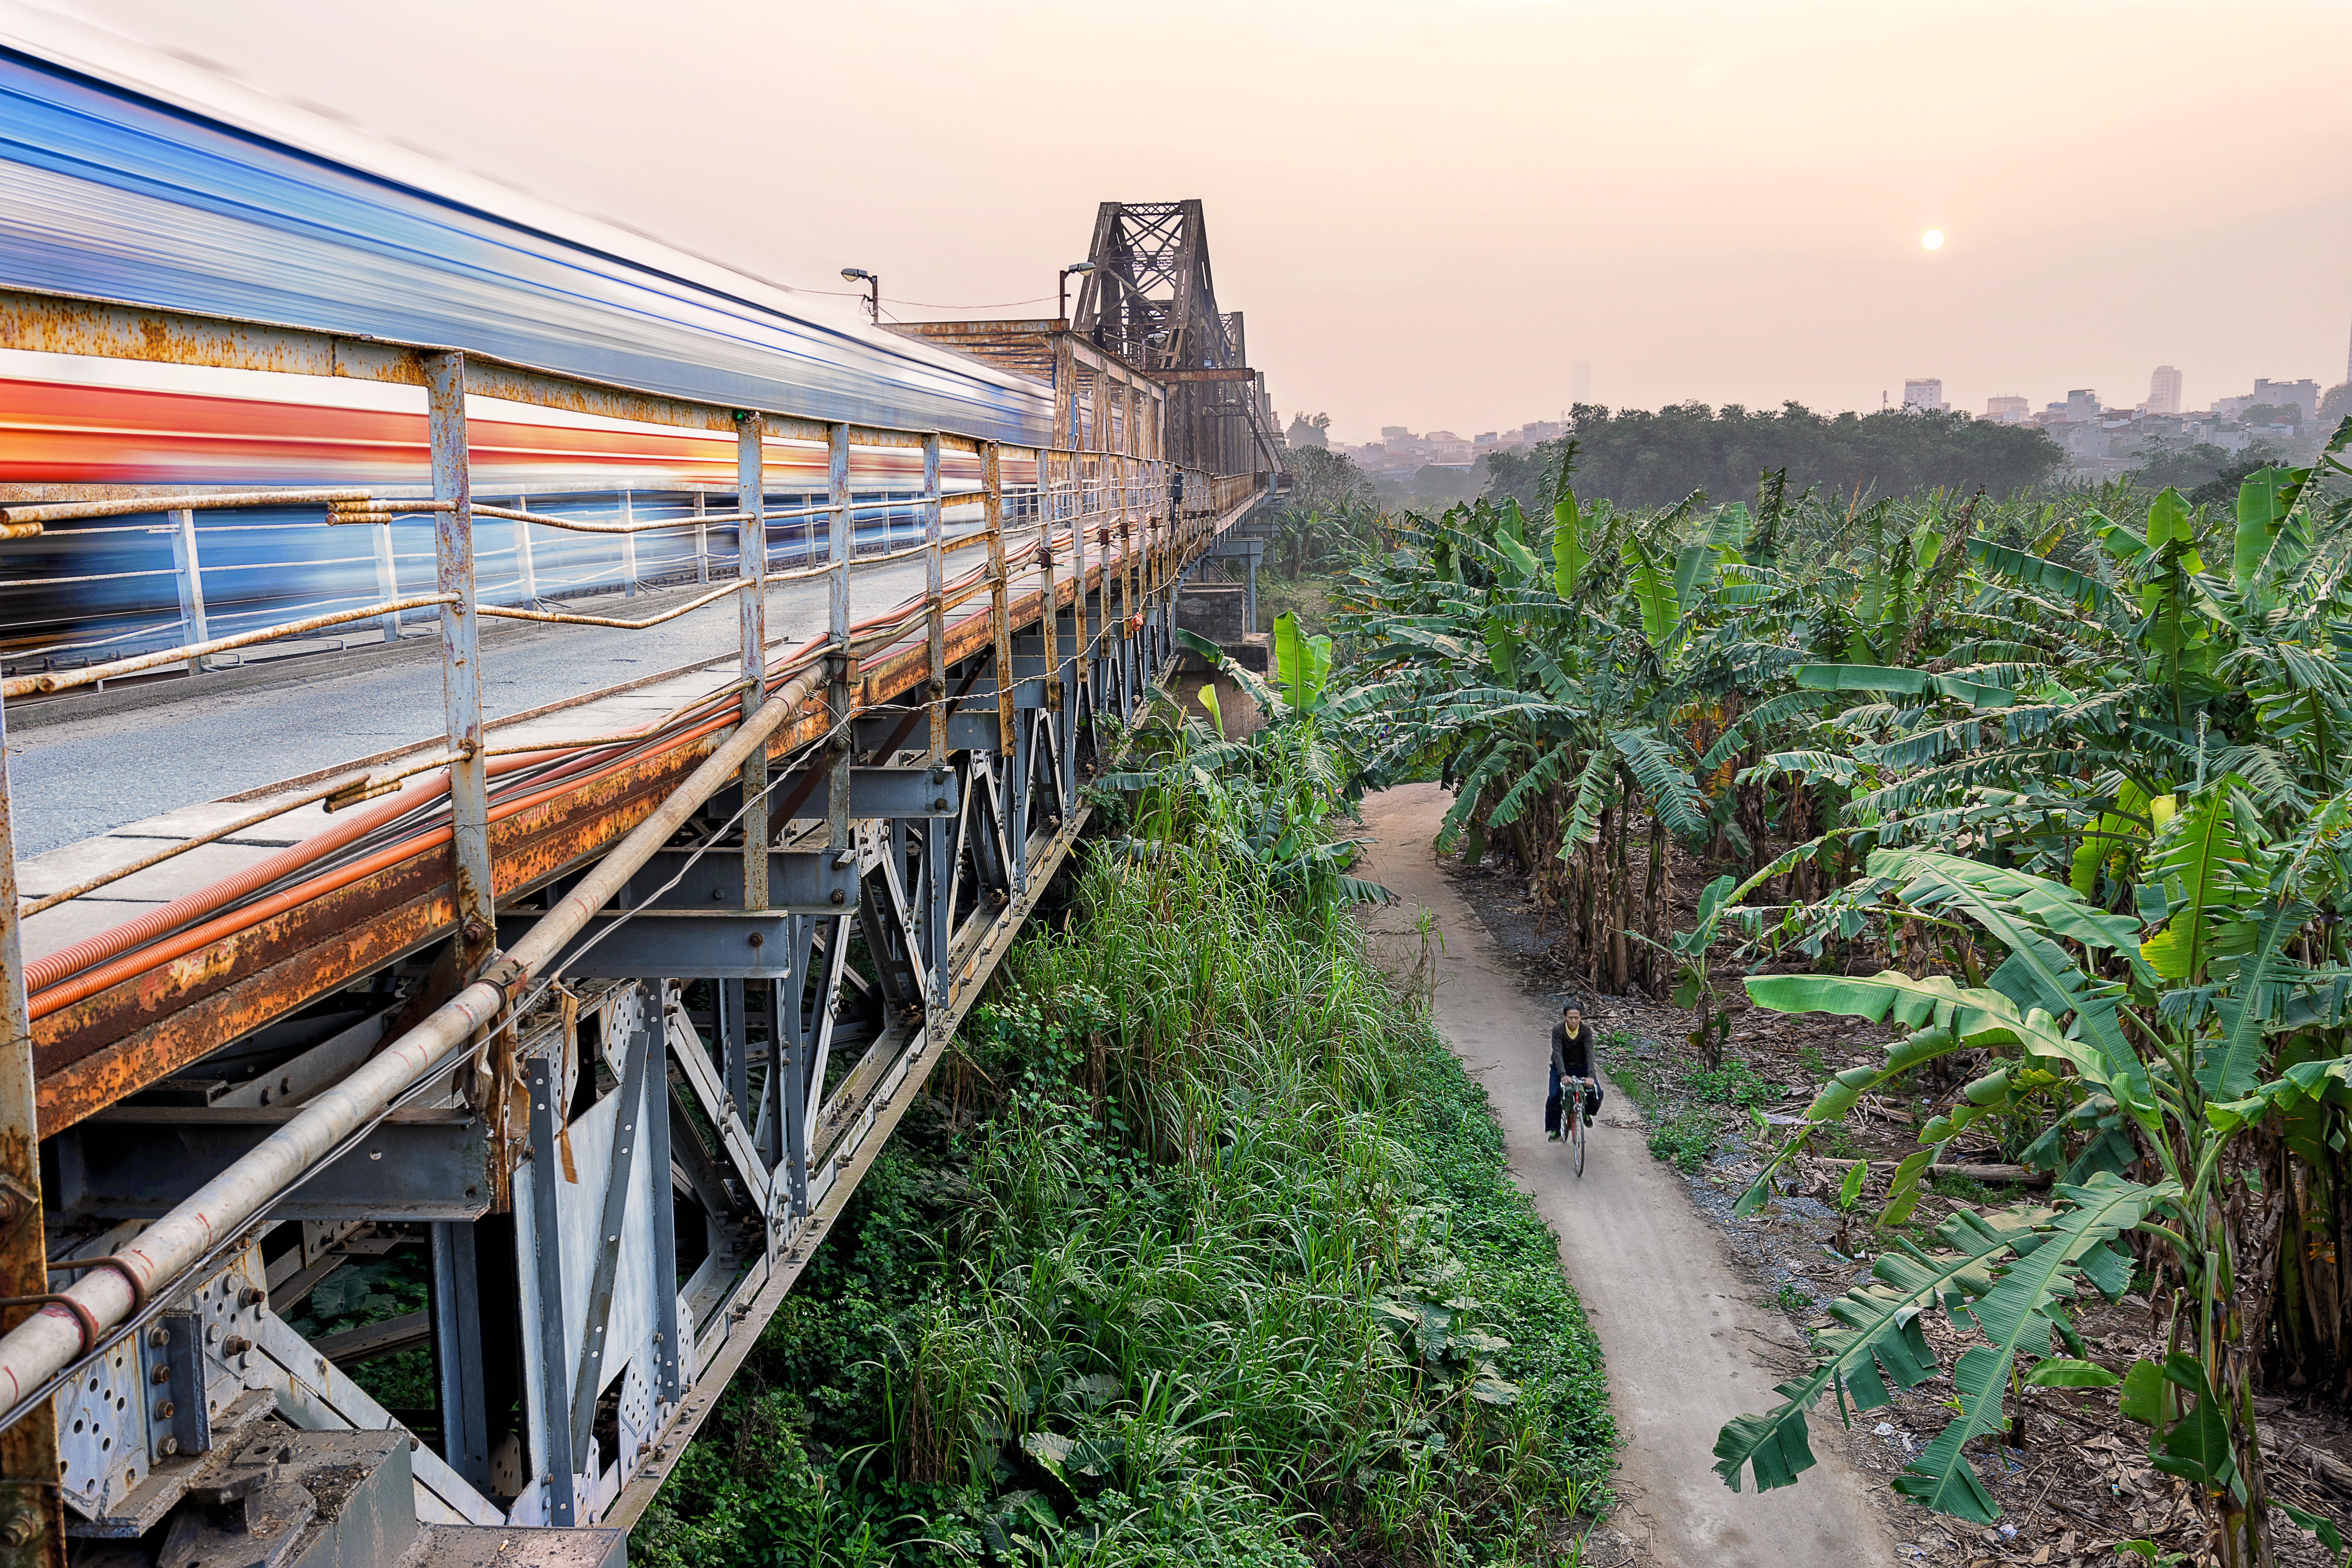
track, railway, bridge, bicycle, train, suspension bridge, transport, vehicle, waterway, rail transport, rolling stock